Sari van Veenendaal

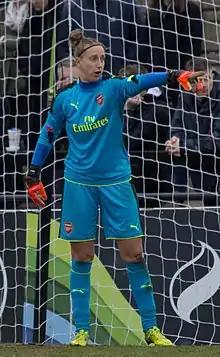
Van Veenendaal with Arsenal in 2017

Sari van Veenendaal (born 3 April 1990) is a Dutch former professional footballer. She was part of the Netherlands squad that won UEFA Women's Euro 2017.